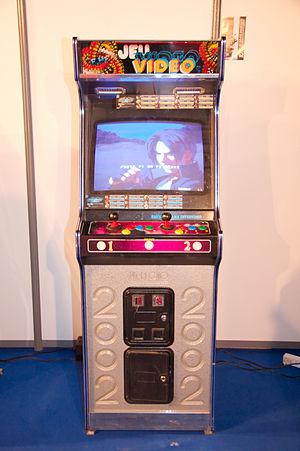
Festival du jeu vidéo 2008 (Paris, France).
Un système d'arcade est un système informatique servant de support pour faire fonctionner des jeux d'arcade.